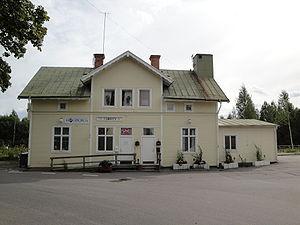
Edsbyn est une localité de Suède centrale située dans la commune de Ovanåker, dont elle est le bourg le plus peuplé et le chef-lieu. Elle appartient à la province historique du Hälsingland et dépend du comté de Gävleborg. Elle est traversée par le fleuve Voxnan.